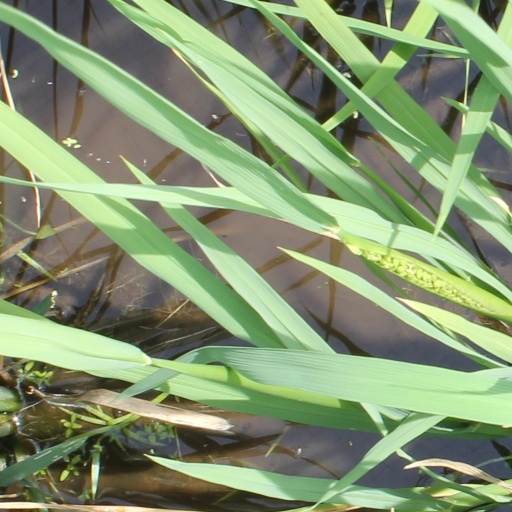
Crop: rice